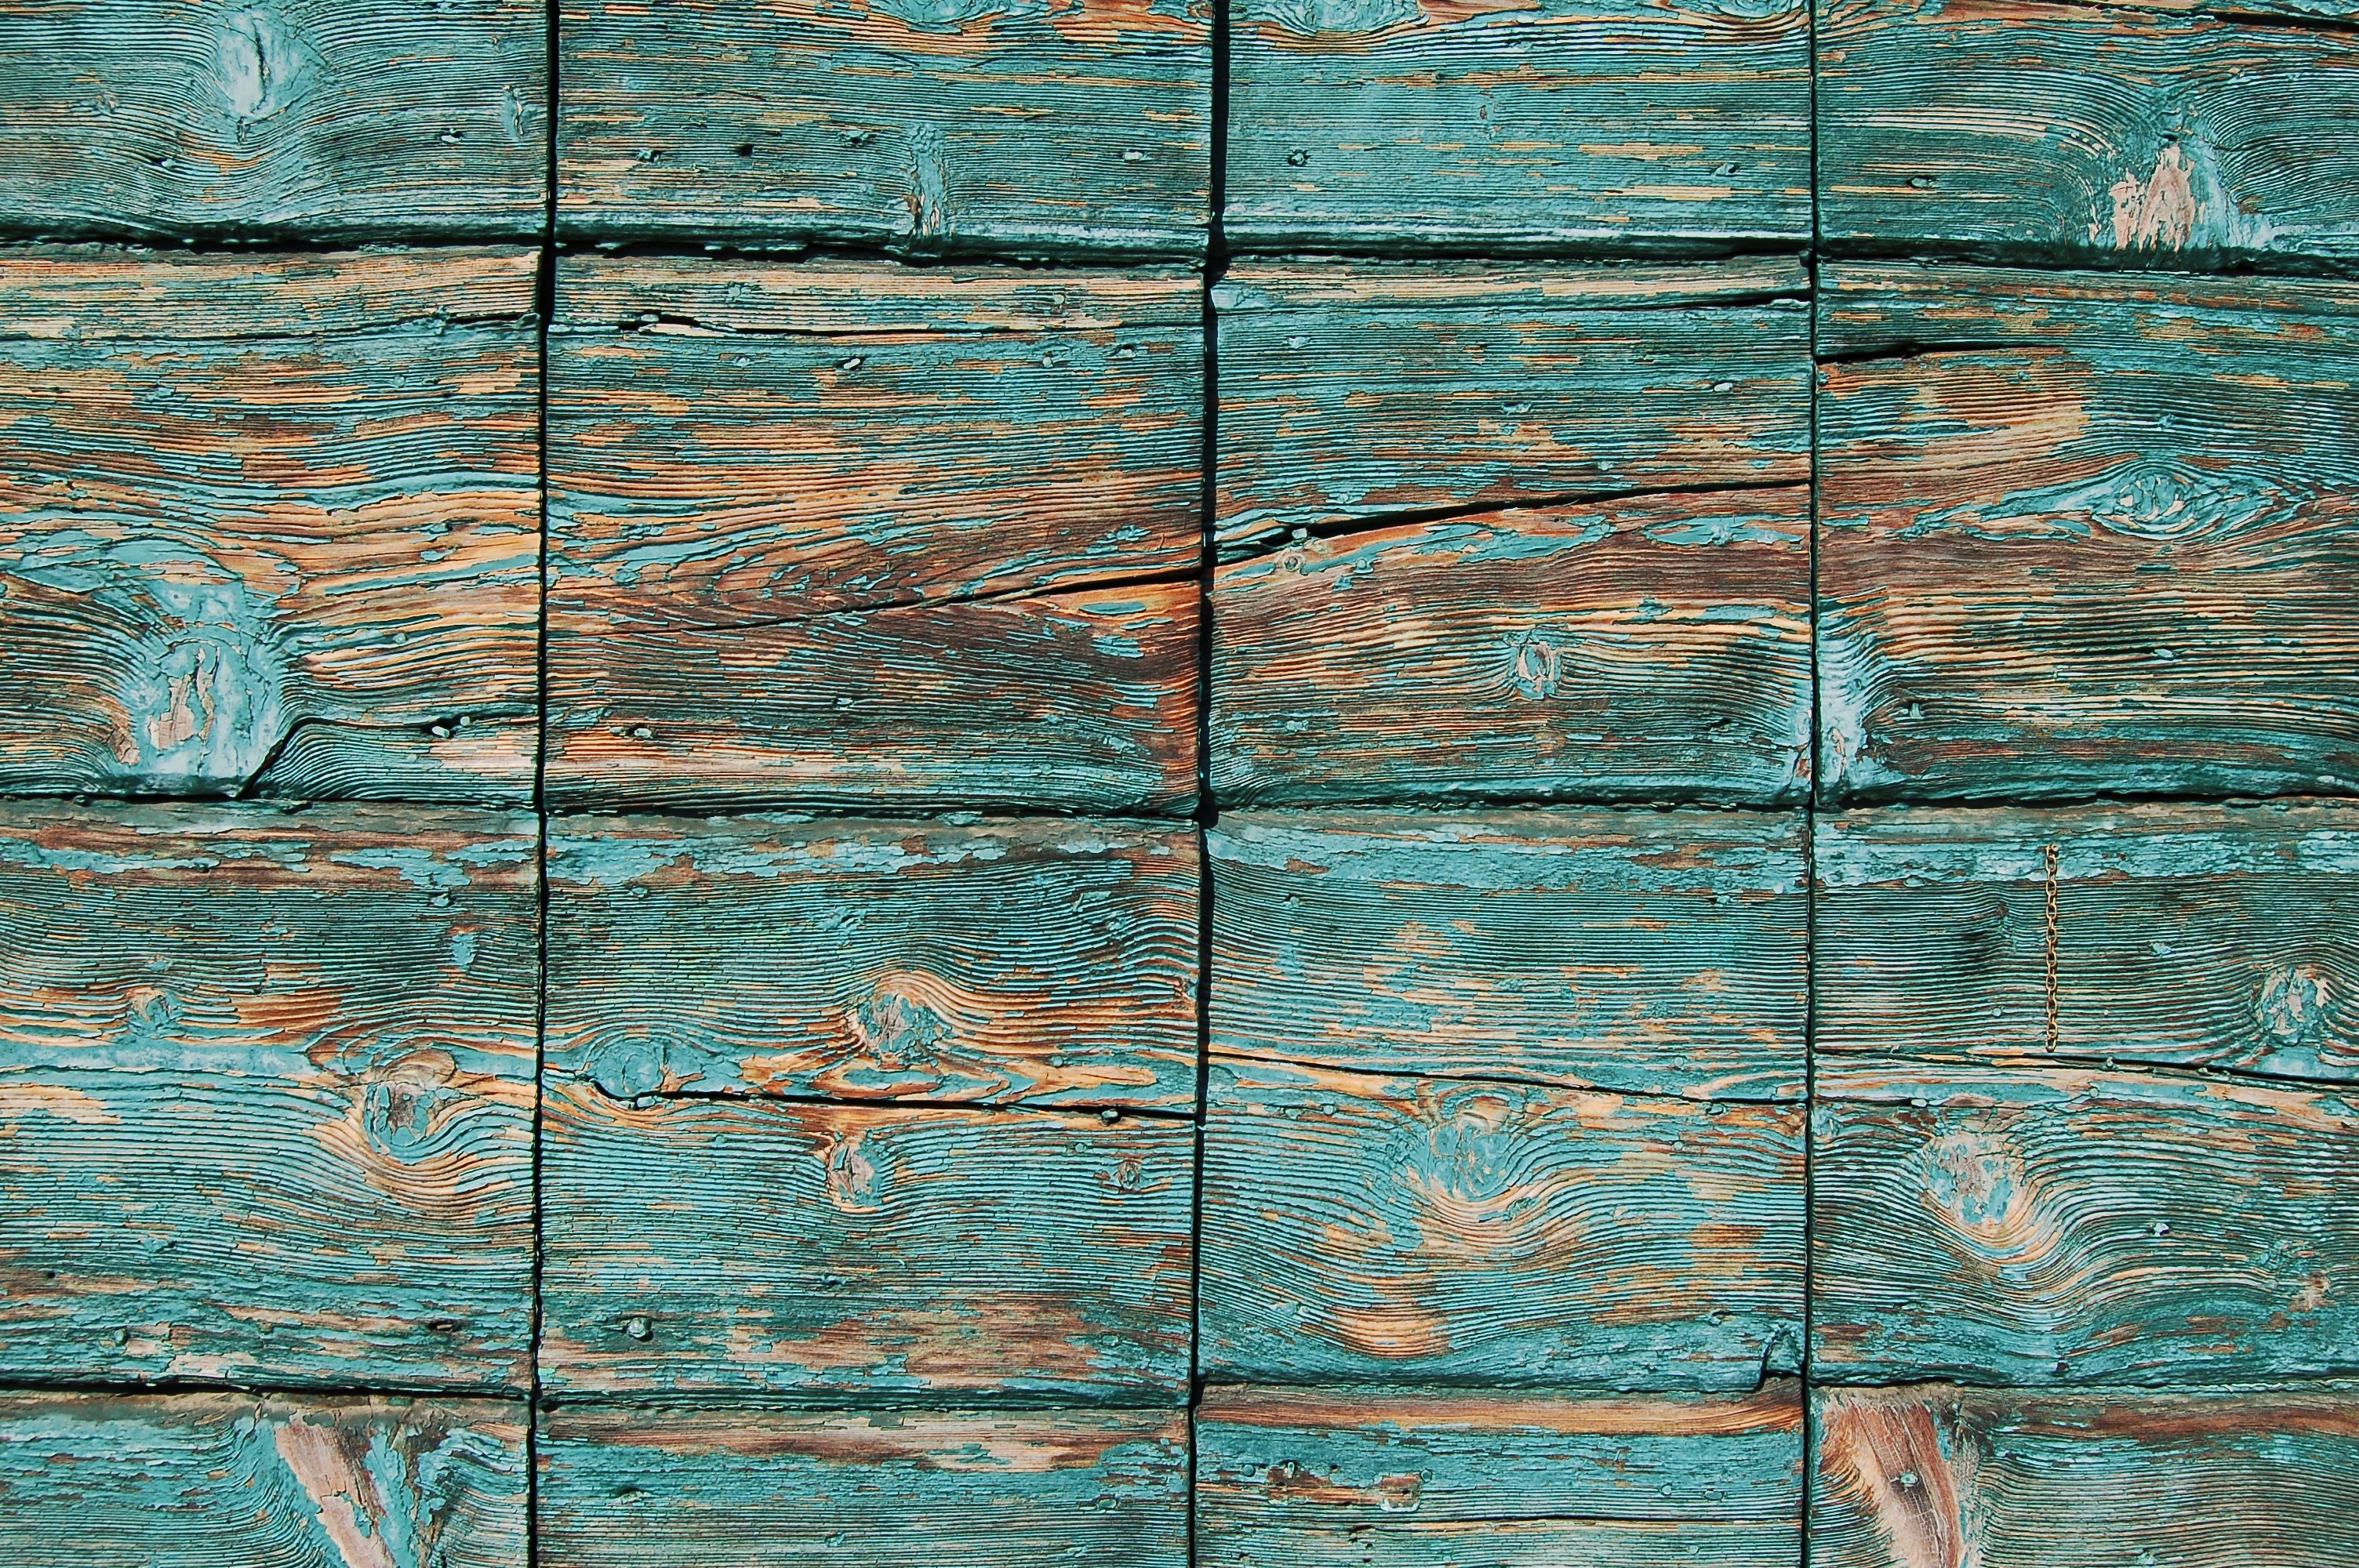
wood, texture, floor, window, glass, wall, line, green, crack, paint, tile, blue, material, cracked, art, modern art, flooring